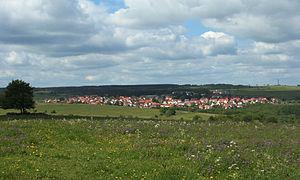
Frankenheim/Rhön est une municipalité allemande du land de Thuringe, dans l'arrondissement de Schmalkalden-Meiningen, au centre de l'Allemagne. En 2015, sa population est de 1 121 habitants.